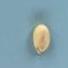
Maize quality: Good